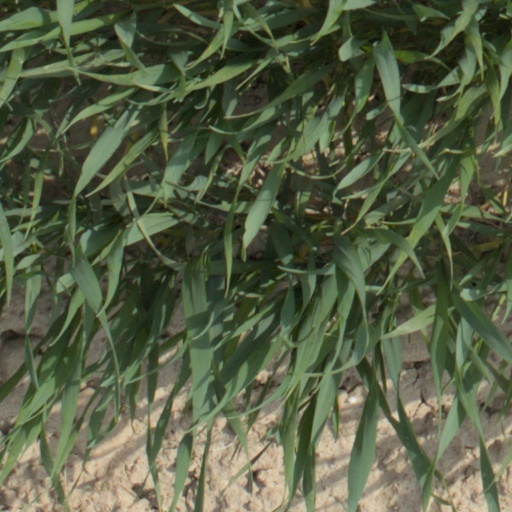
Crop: wheat